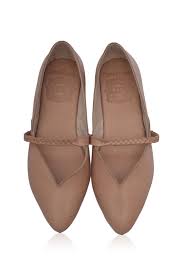
Label: Ballet Flat